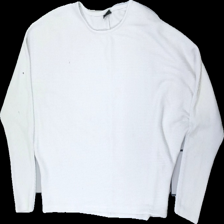
View: front
Type: Sweater
Category: Ladies
Brand: Gina Tricot
Colors: White
Material: 70% polyester, 30% cotton
Cut: Cropped
Size: M
Season: All
Price range: <50
Recommended usage: Export